Mohamed Moustaoui

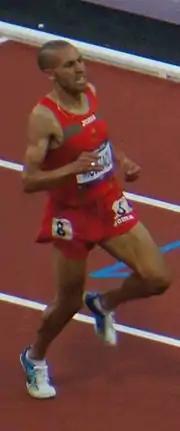
Mohamed Moustaoui at the 2012 Summer Olympics

Mohamed Moustaoui (born 2 April 1985, in Khouribga) is a Moroccan middle distance runner who specializes in the 1500 metres. He was born in Khouribga.